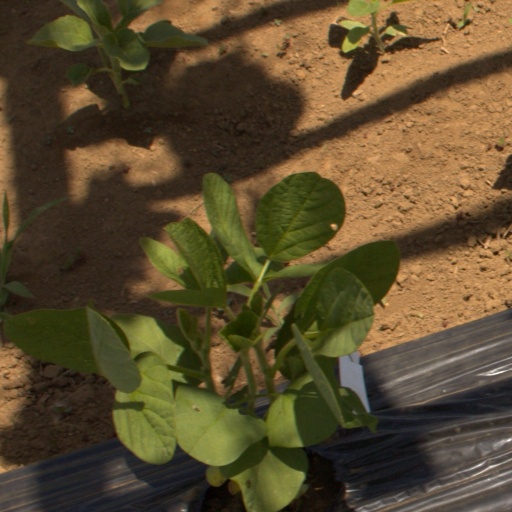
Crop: Jerusalem artichoke